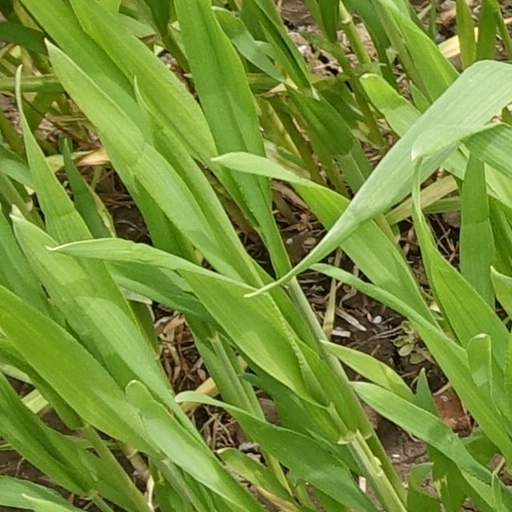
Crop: wheat